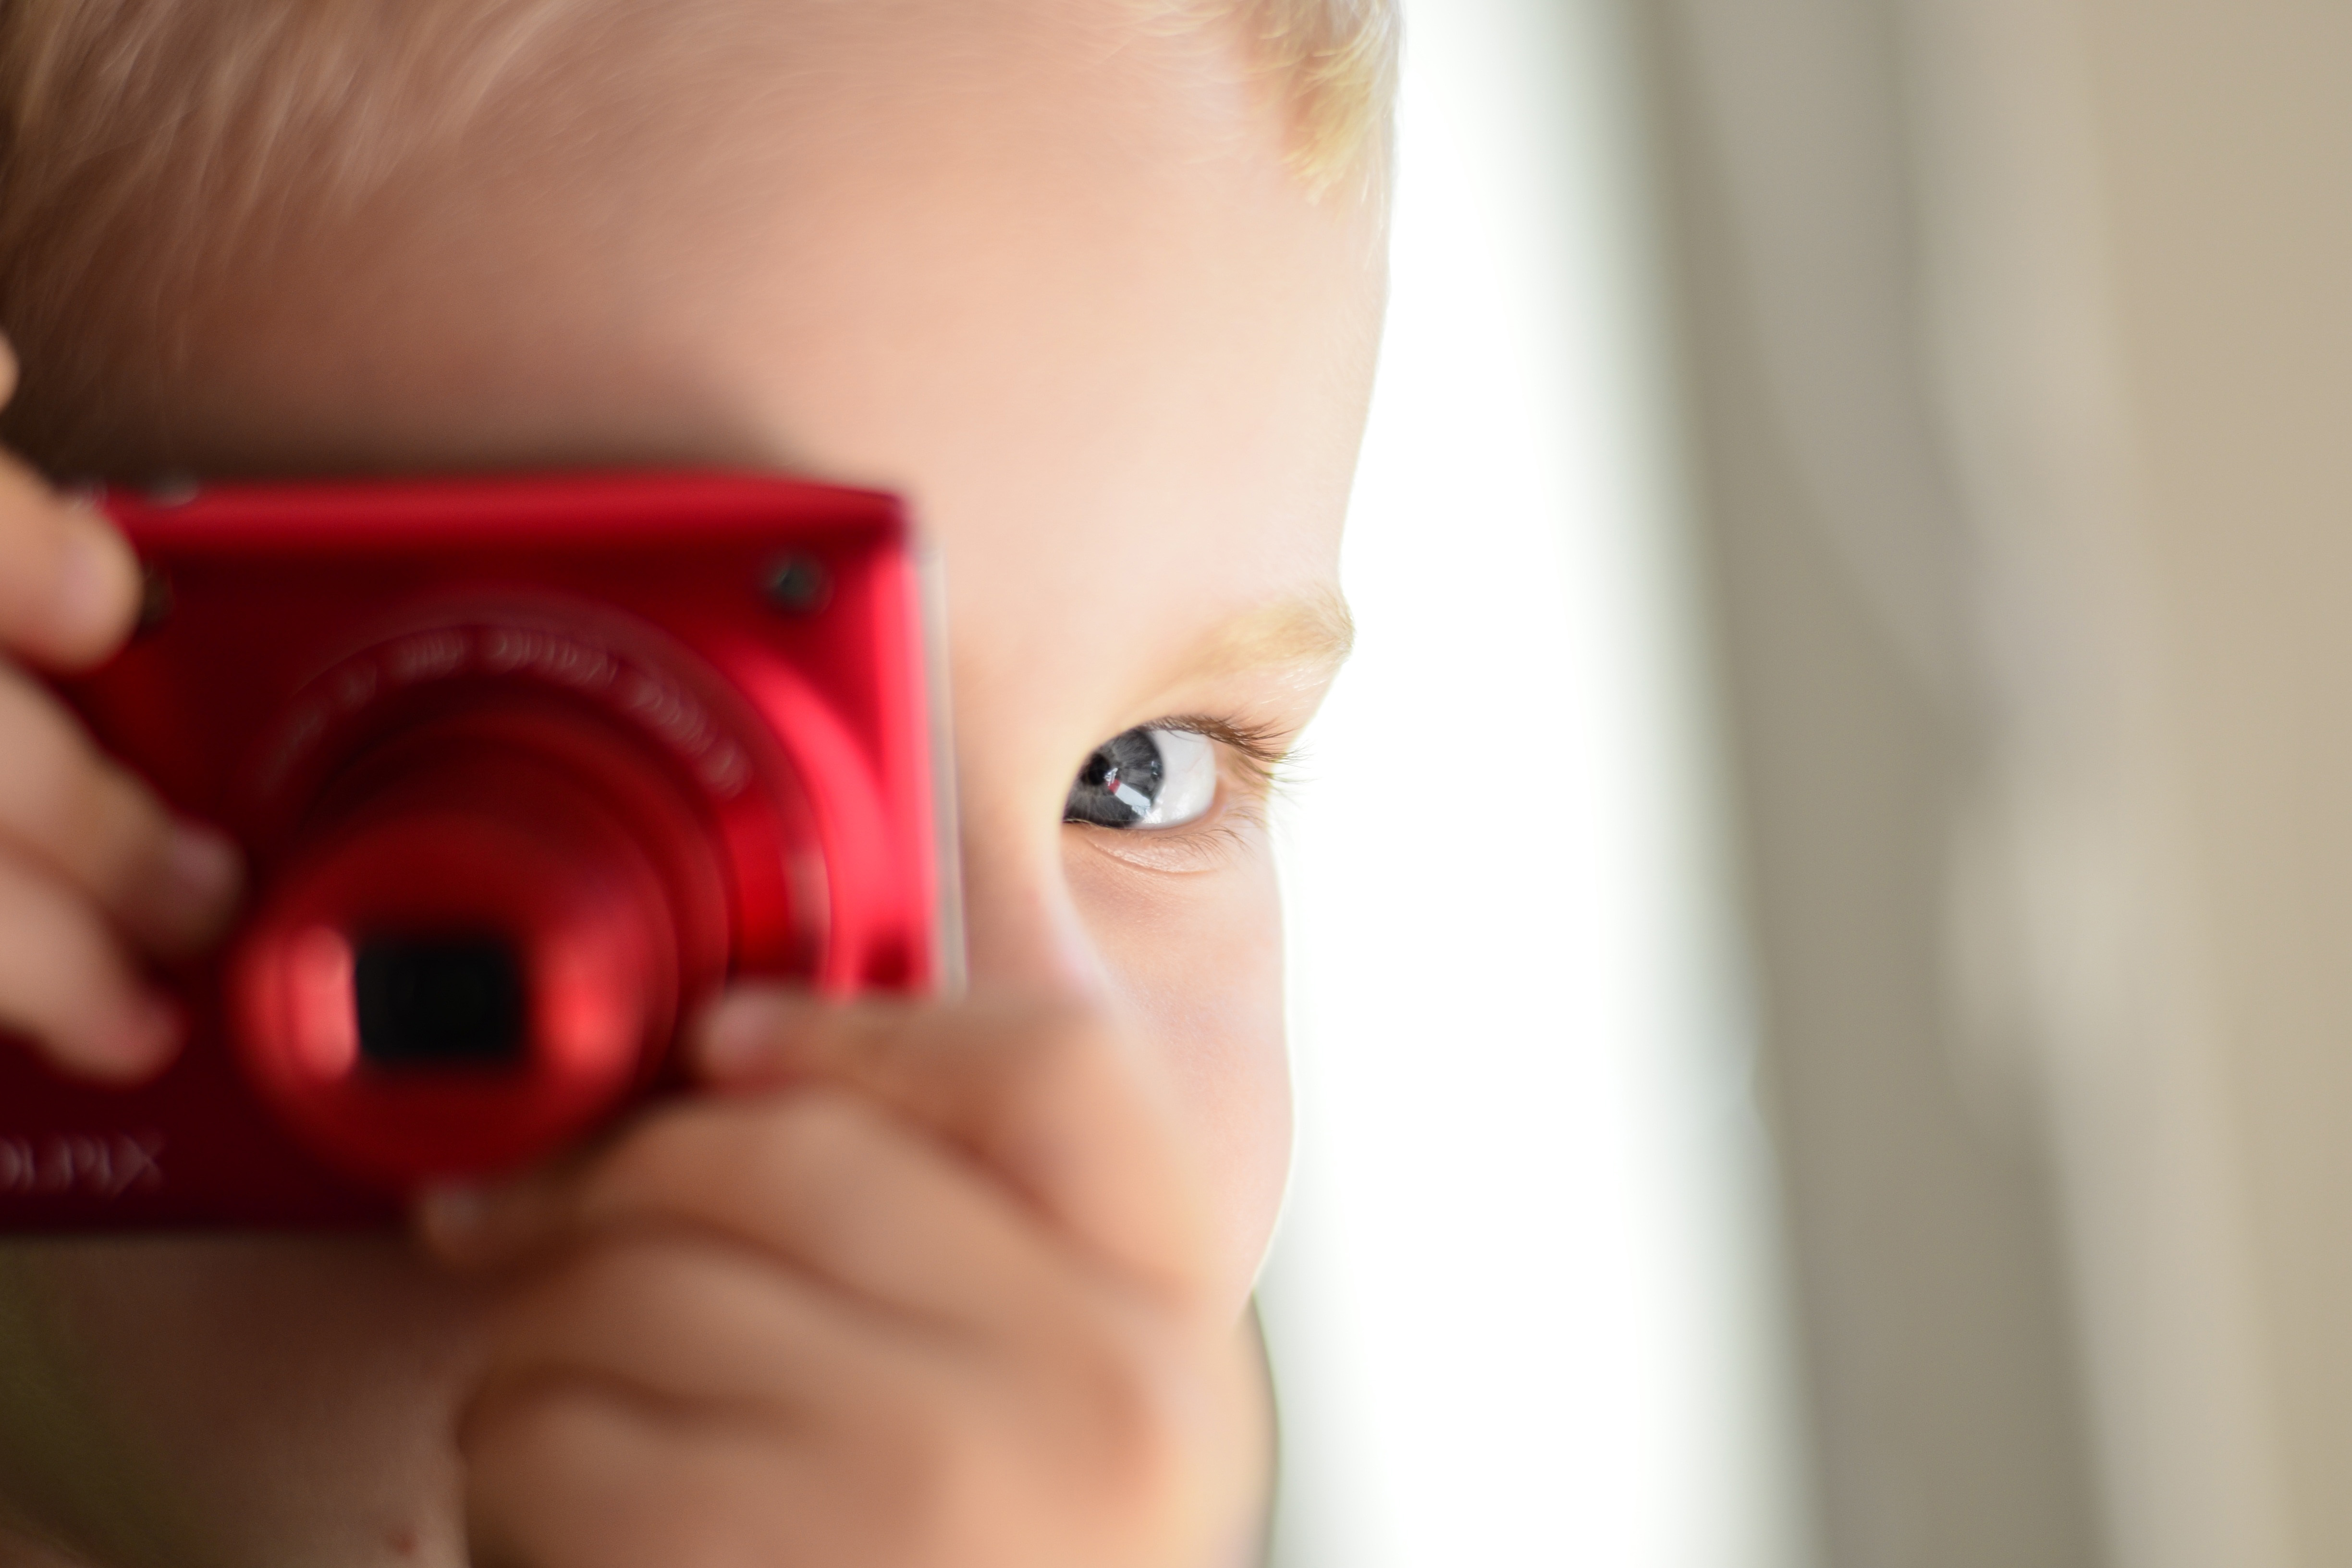
face, red, eyebrow, eye, skin, close up, head, lip, nose, beauty, iris, child, cheek, organ, eyelash, photography, forehead, ear, hand, mouth, Colorfulness, toddler, cameras optics, lens